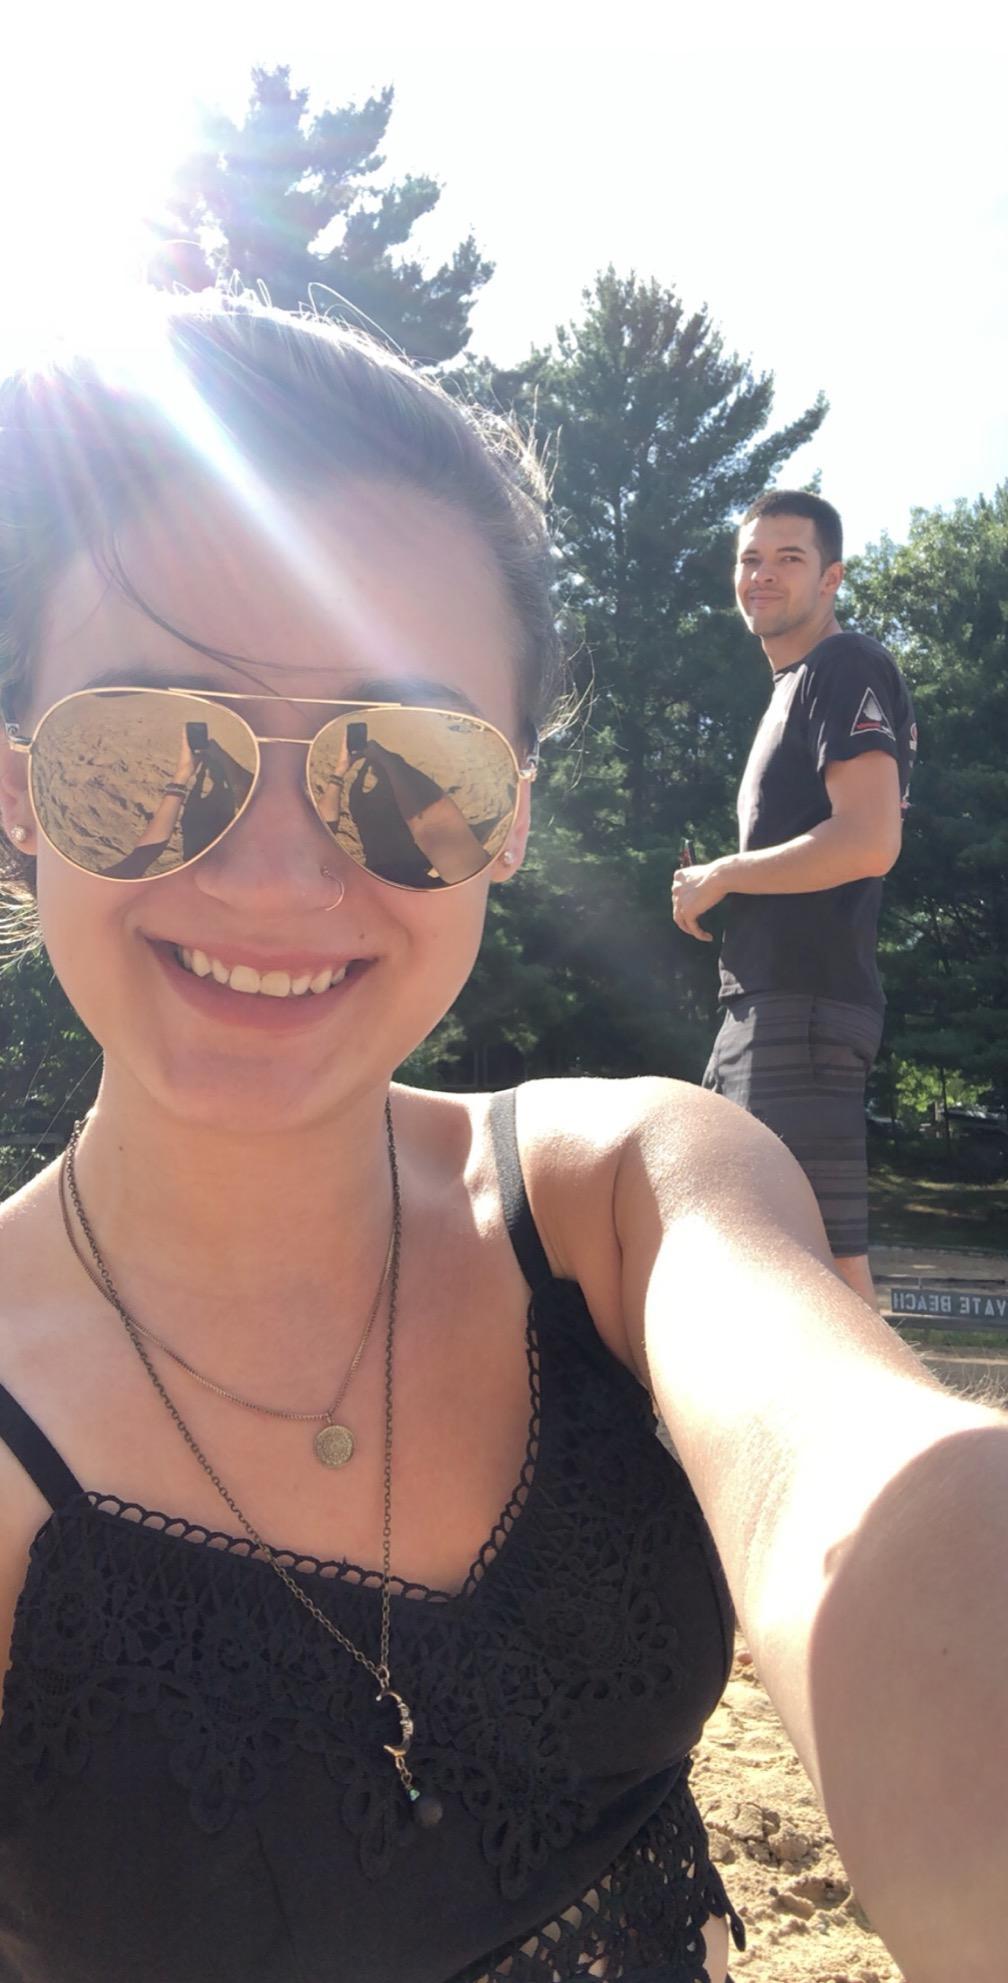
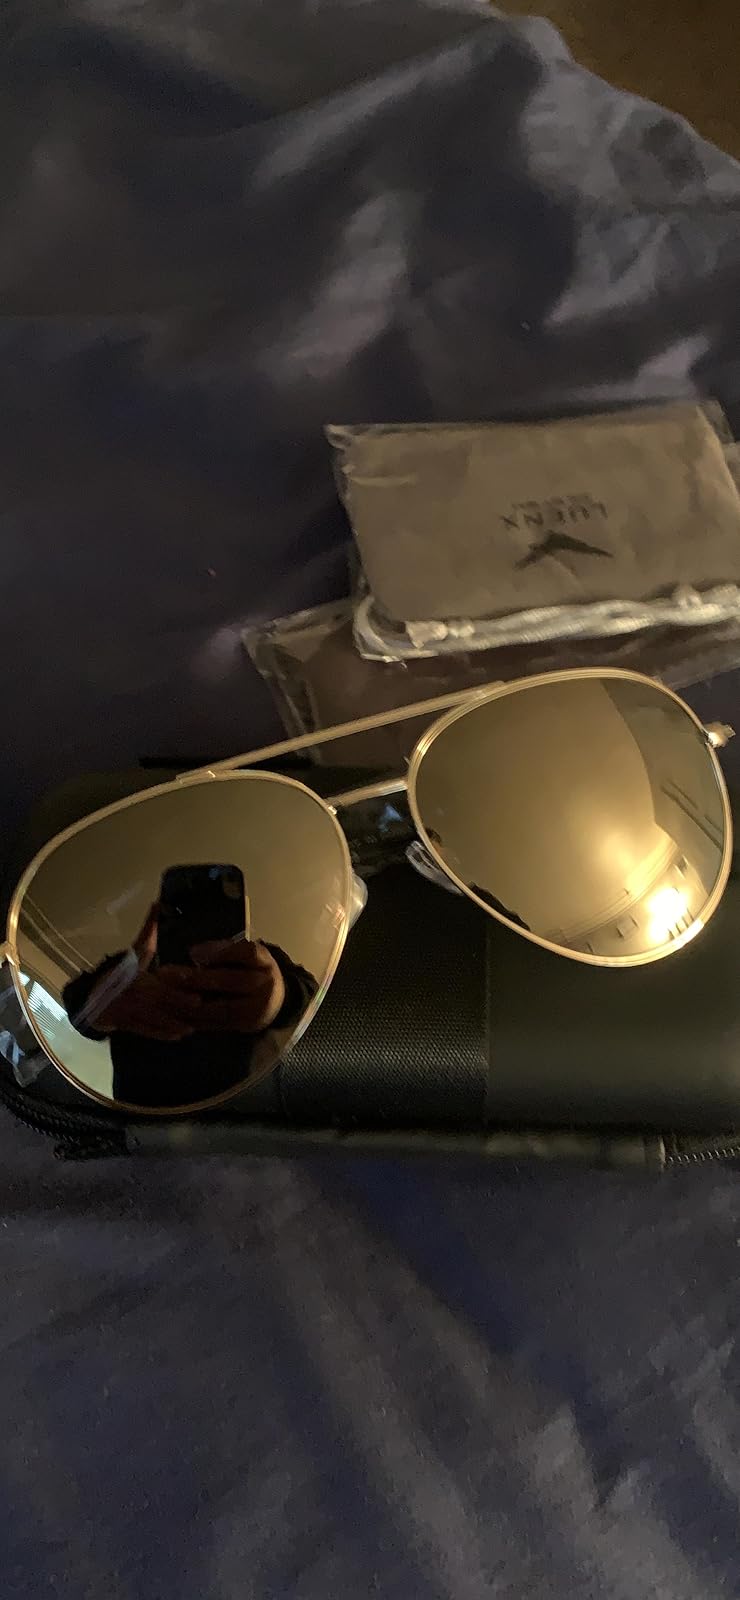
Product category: accessories_sunglasses
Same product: yes